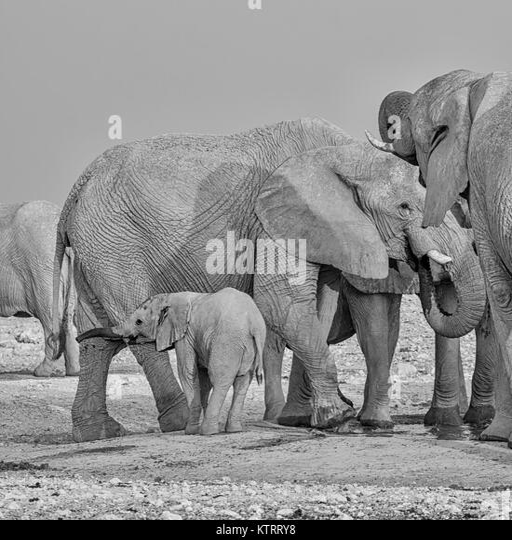
a baby with it 's family at a watering hole in savanna